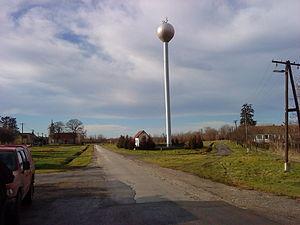
Kórós est un village et une commune du comitat de Baranya en Hongrie. L'église calviniste de Kórós est célèbre pour son plafond peint, considéré comme un chef-d'œuvre de l'art populaire hongrois.